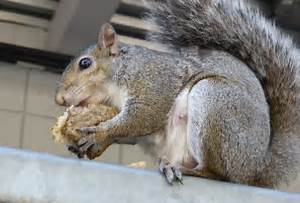
Label: scoiattolo